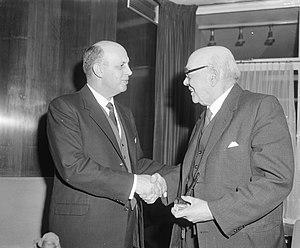
Pieter Willem Botha, est un homme d'État sud-africain. Ministre de la Défense de 1966 à 1980, Premier ministre de 1978 à 1984 et président de l'État de la République d'Afrique du Sud de 1984 à 1989.